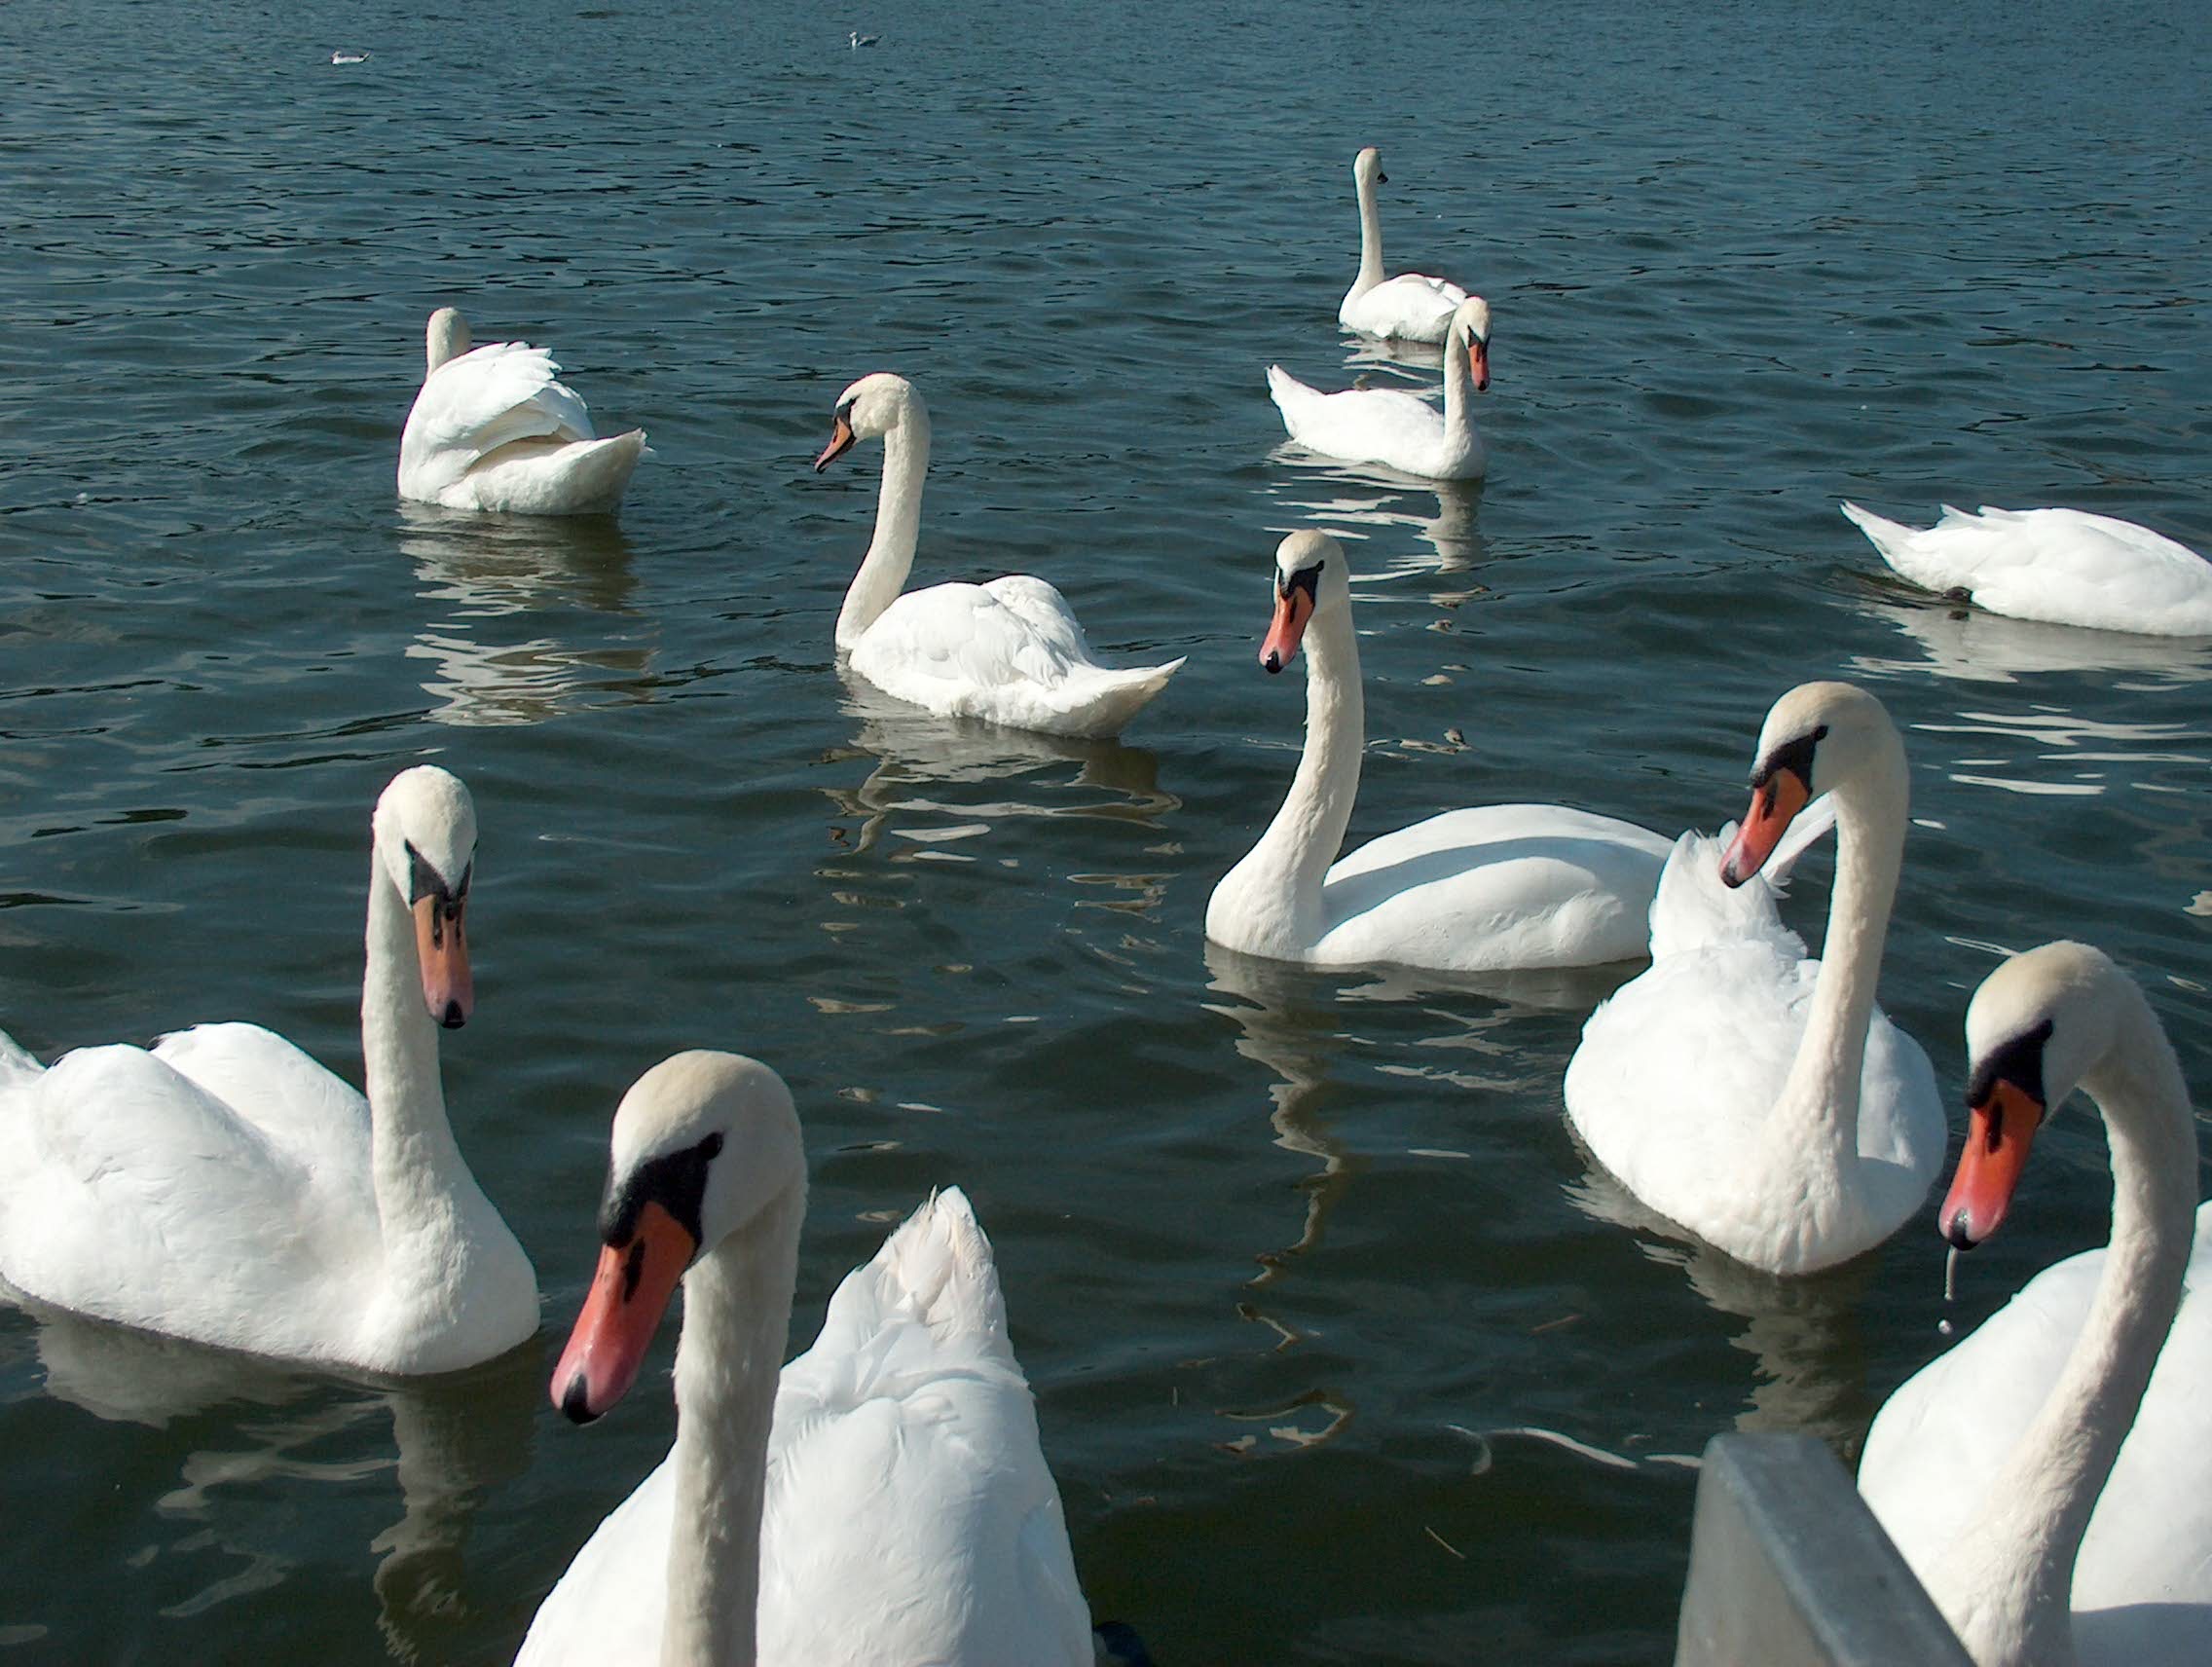
water, nature, bird, lake, fauna, birds, swan, poland, swans, vertebrate, waterfowl, masuria, water bird, wild birds, ducks geese and swans